Autolycus (crater)

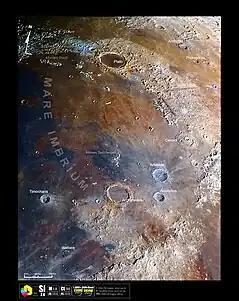
The crater area in a Selenochromatic Image (Si)

Autolycus is a lunar impact crater that is located in the southeast part of Mare Imbrium. The crater is named after the ancient Greek astronomer Autolycus of Pitane. West of the formation is Archimedes, a formation more than double the size of Autolycus. Just to the north is Aristillus, and the outer ramparts of these two craters overlap in the intermediate stretch of the lunar mare.